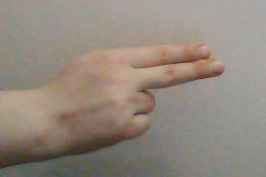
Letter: ain